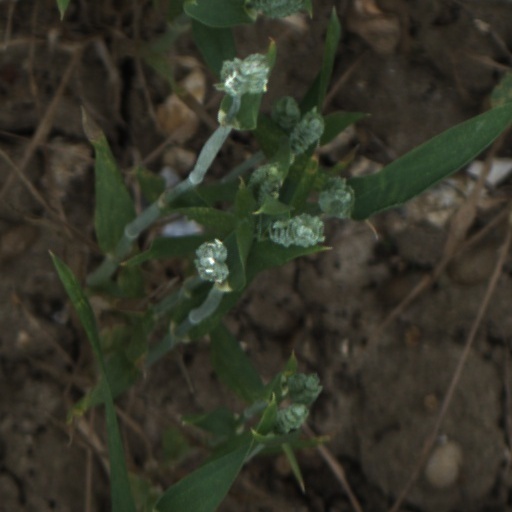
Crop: wheat